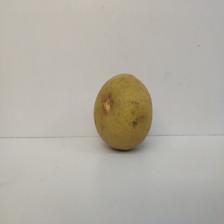
Size: Large